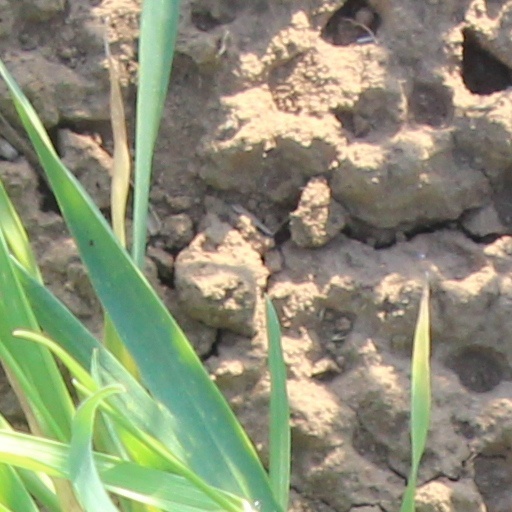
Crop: wheat